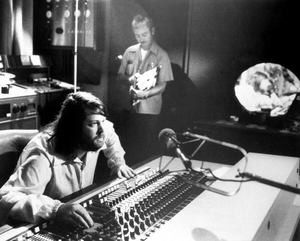
The Beach Boys est un groupe de musique pop-rock américain formé en 1961 à Hawthorne en Californie et ayant connu une très grande popularité dans les années 1960 et 1970. Il s'agit de l'un des rares groupes américains à avoir pu rivaliser musicalement avec les groupes britanniques de la même époque, tels que The Beatles, The Rolling Stones ou Pink Floyd. Affilié à l'origine à la surf music, le groupe s'est surtout distingué par ses chansons aux harmonies vocales complexes et très mélodiques.
15 Big Ones est le vingtième album studio du groupe The Beach Boys, sorti en 1976. Marquant une nouvelle ère finalement bien pauvre artistiquement, à une exception près, l'album est une allusion à leur quinzième anniversaire, en atteste les quinze chansons qu’il contient.